London Buses route 142

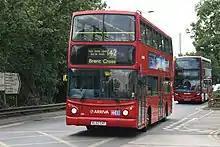
Arriva The Shires TransBus ALX400 bodied VDL DB250 in Brent Cross in August 2014

Route 142 was introduced by the London General Omnibus Company in March 1914.